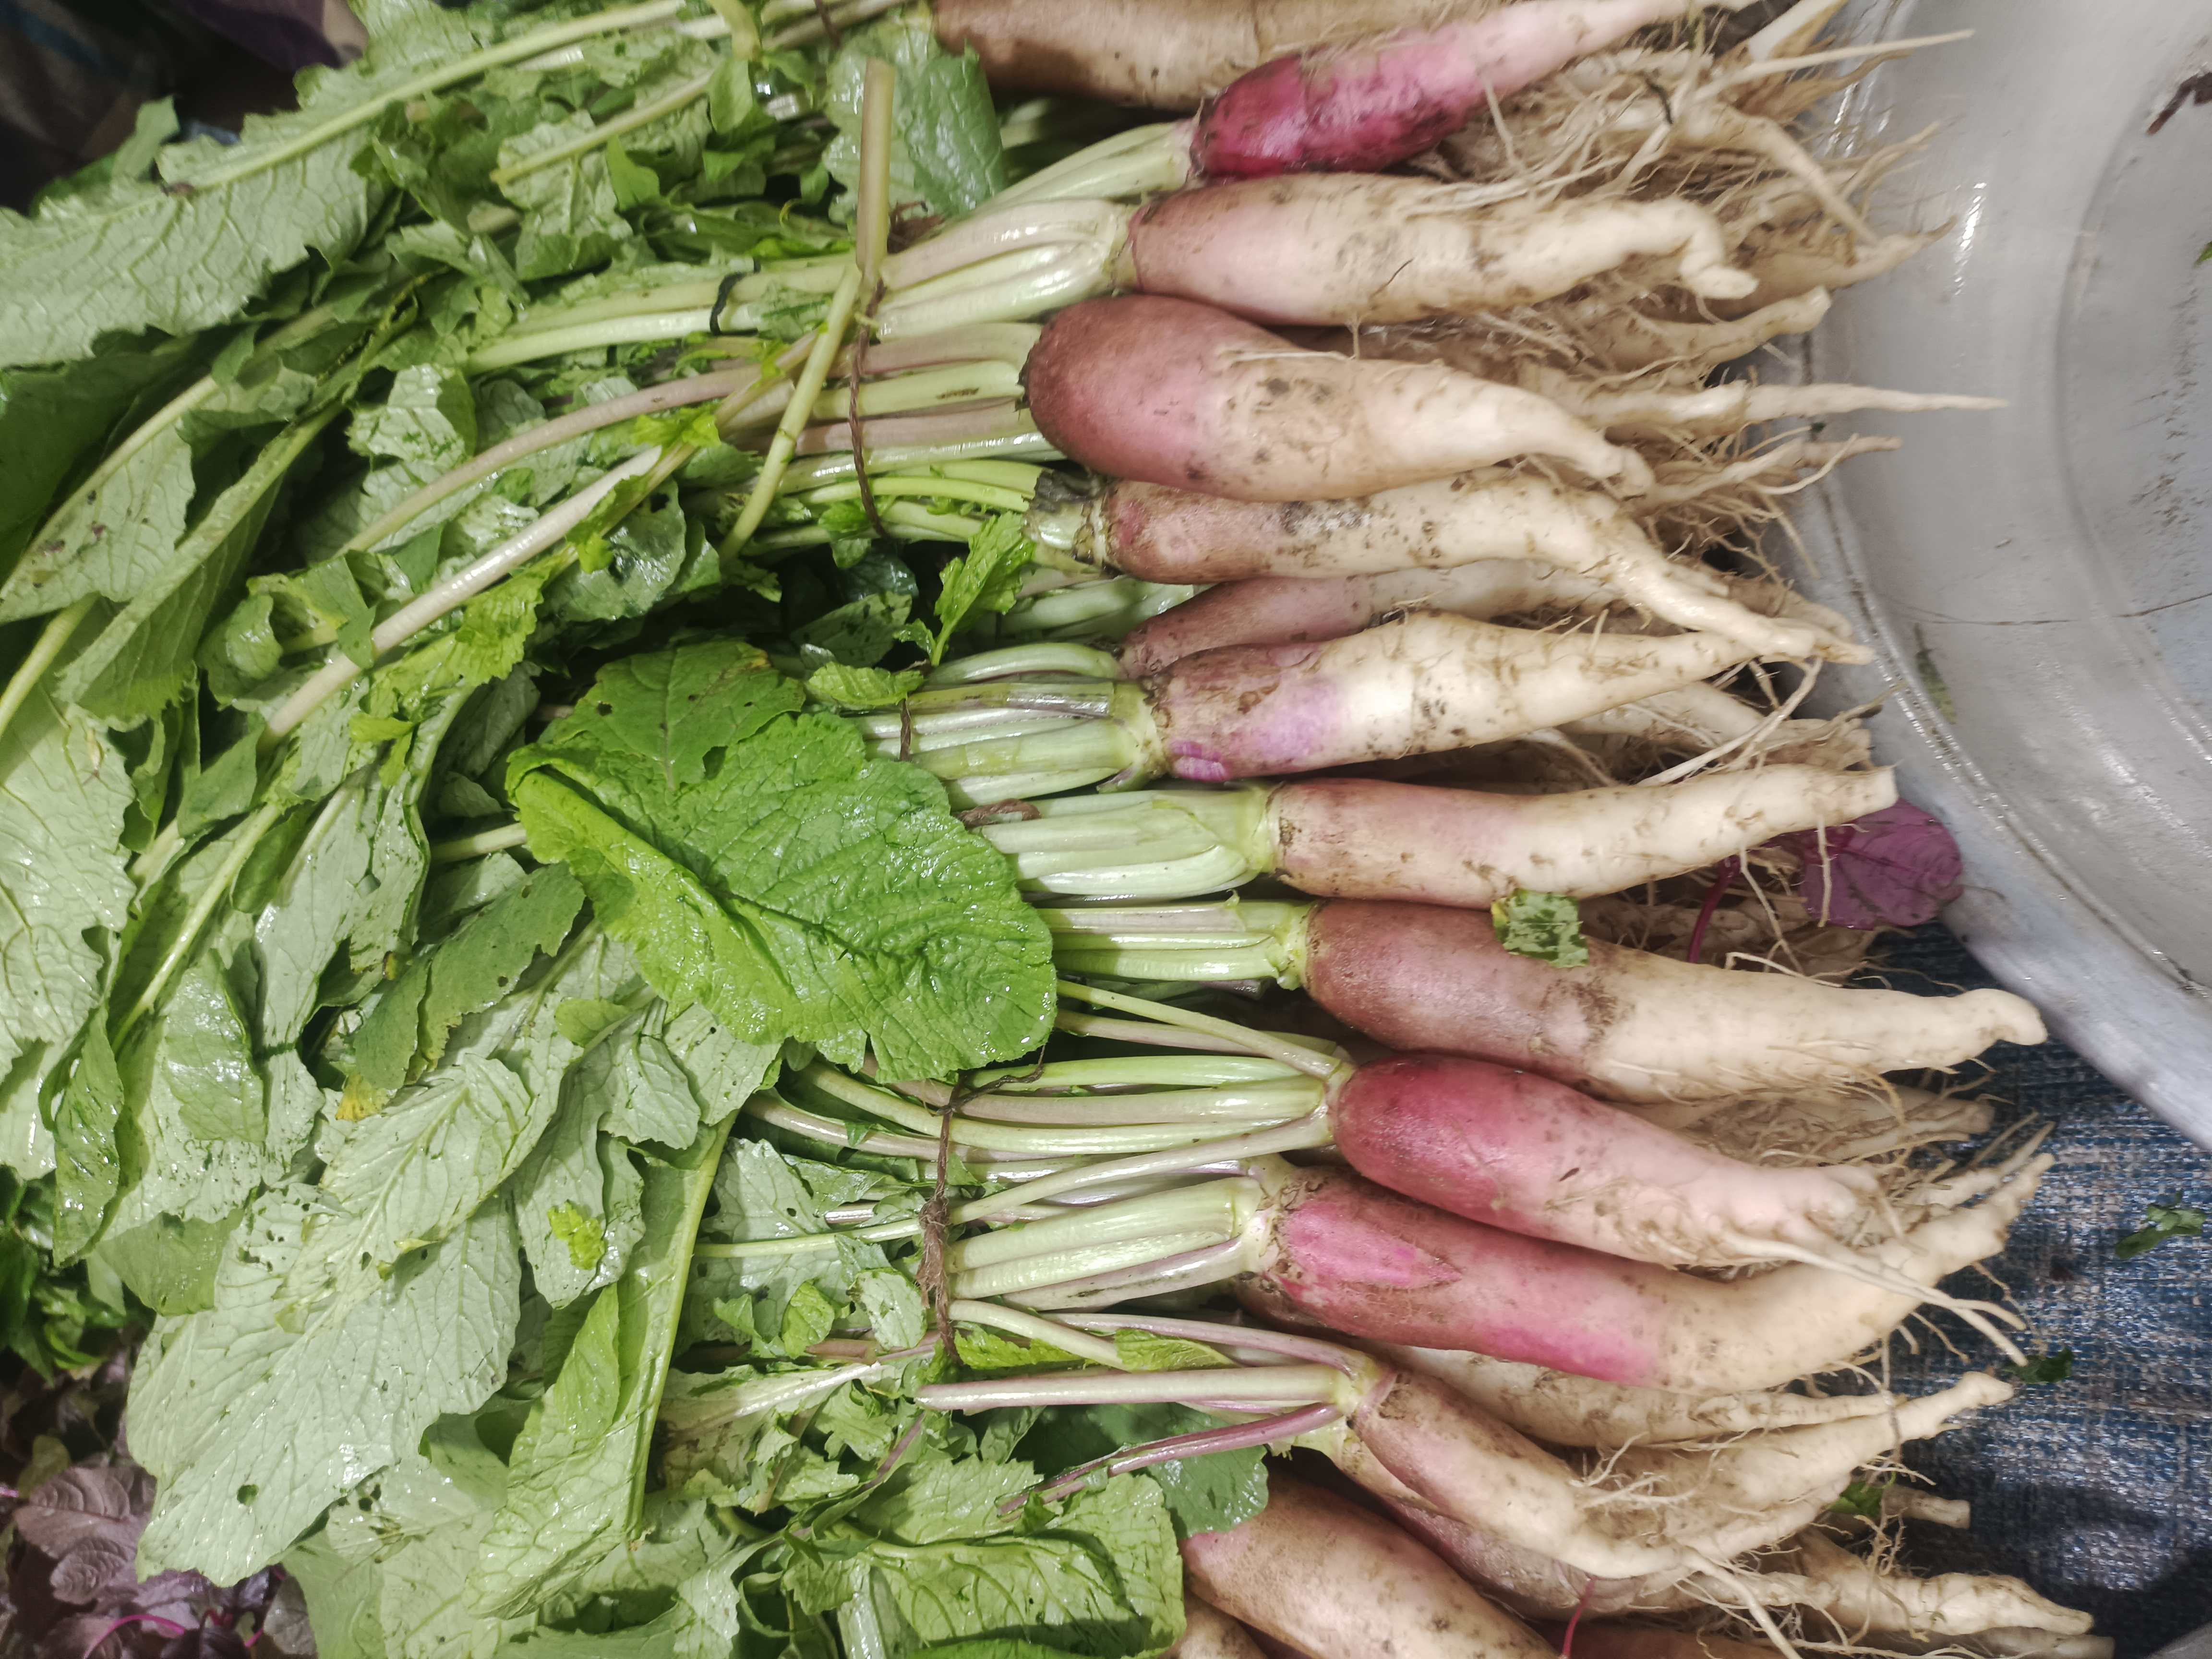
Label: Raphanus sativus